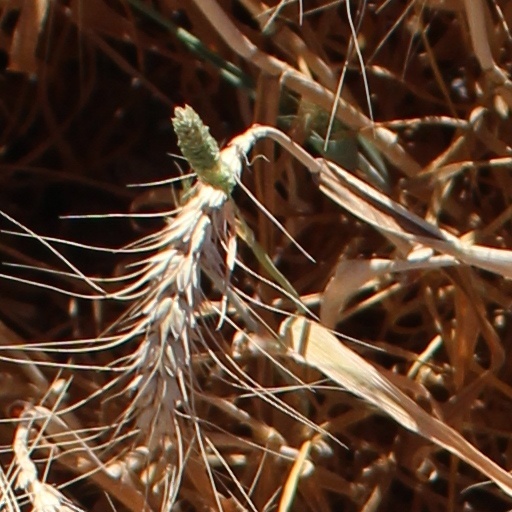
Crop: wheat